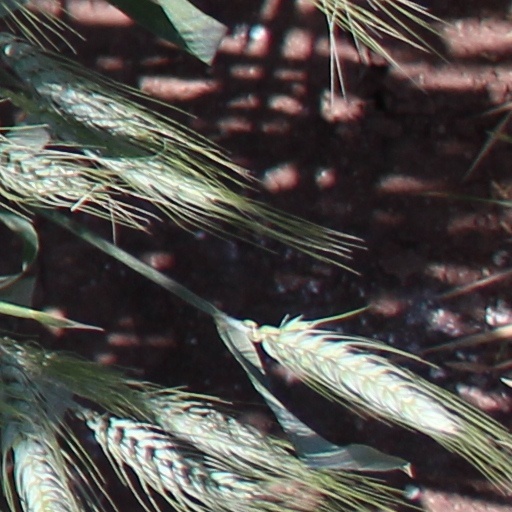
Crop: wheat